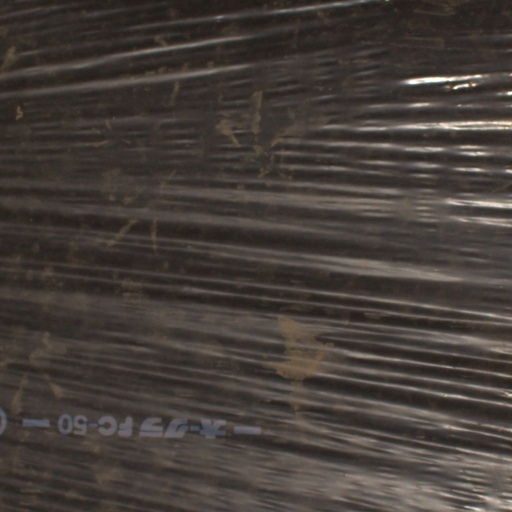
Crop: Jerusalem artichoke